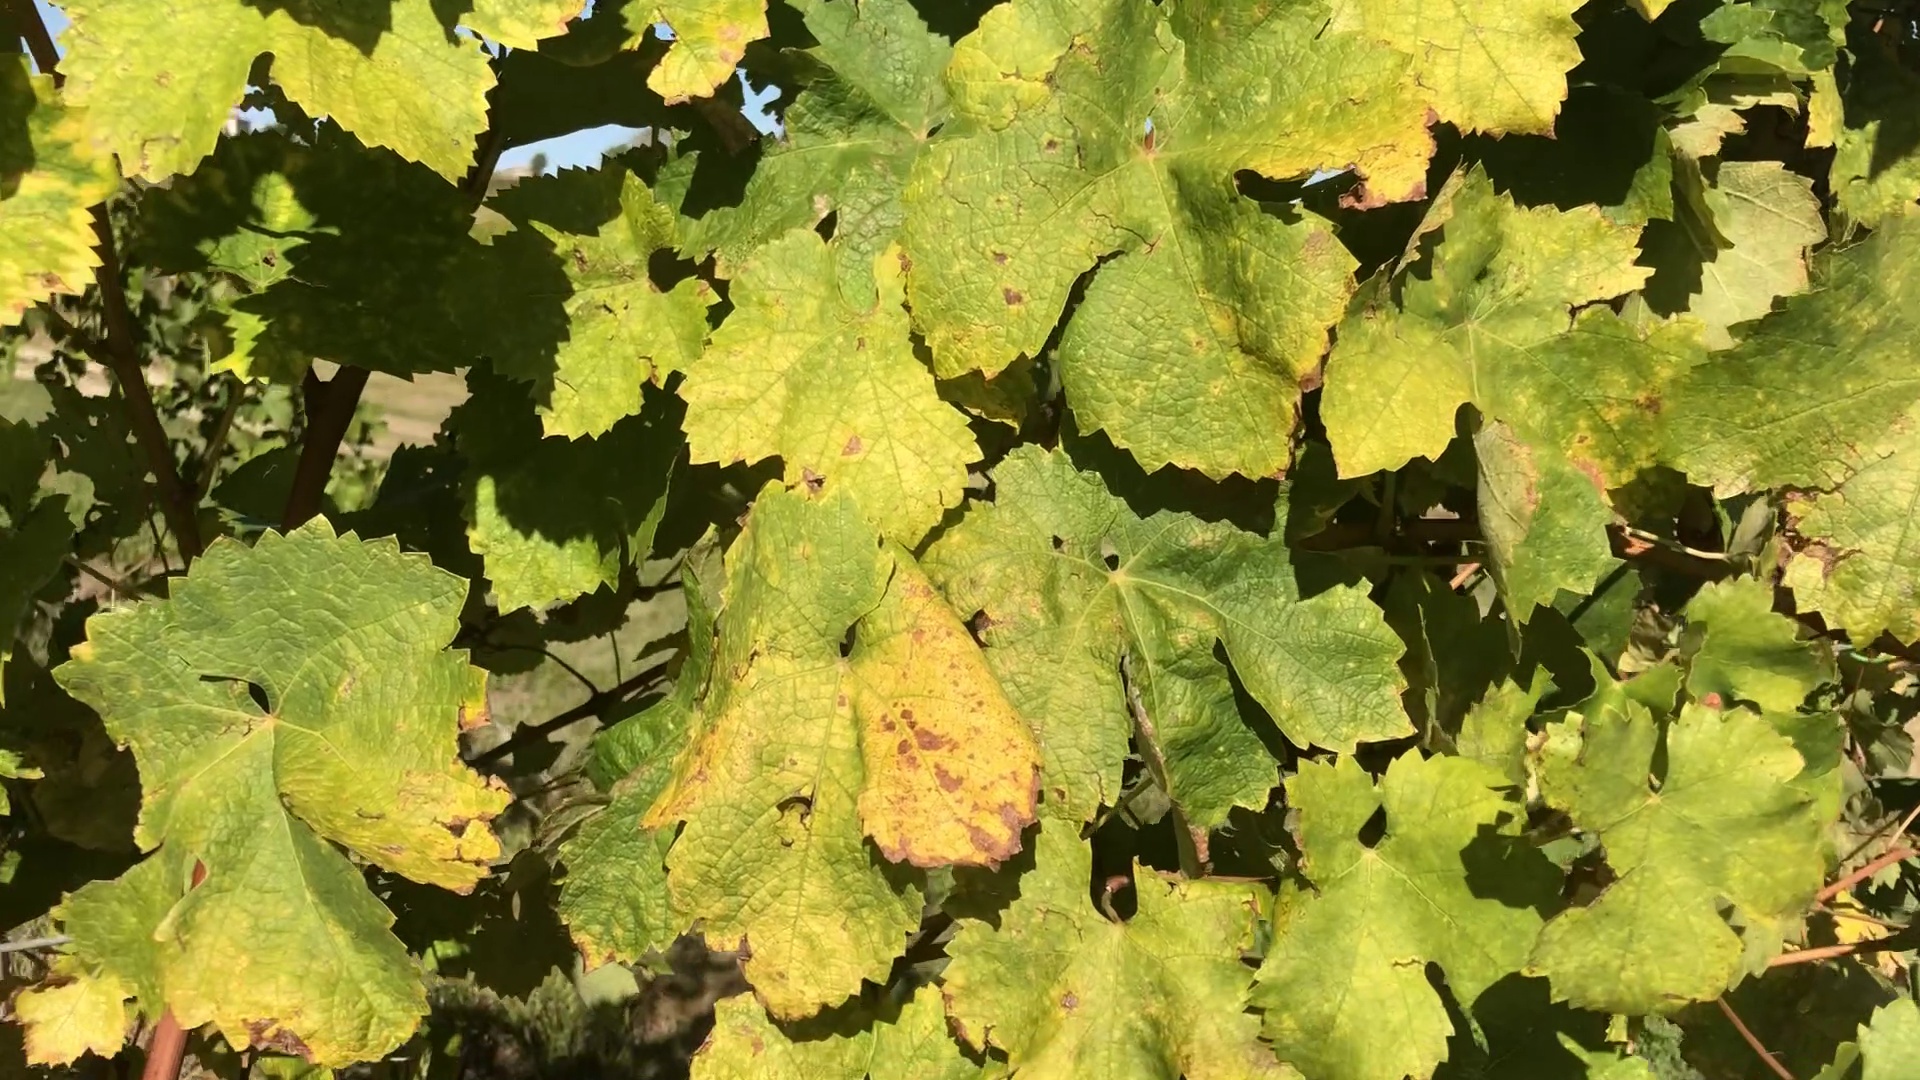
Label: healthy